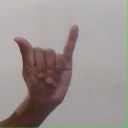
अक्षर: य